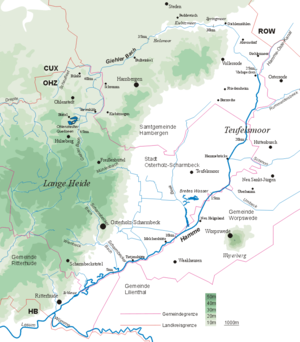
Le Teufelsmoor est un site naturel de Basse-Saxe situé au nord de Brême, qui occupe une part importante de l’arrondissement d'Osterholz et est limitrophe de l’arrondissement de Rotenburg. Le nom de Teufelsmoor est une altération de doofes Moor. Du point de vue géographique, il correspond à la dépression de Hamme-Oste.